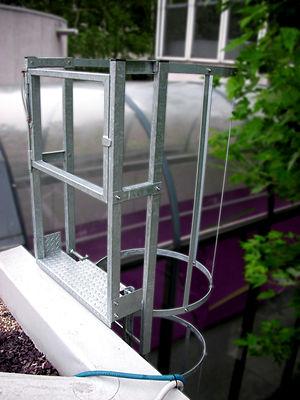
échelle crinoline en acier avec marche palière
Les échelles à crinoline sont des moyens d'accès permanent voués à desservir les terrasses, bâtiments et installations industrielles. Elles peuvent être également utilisées pour l'évacuation des personnes comme issue de secours si d'autres moyens tels que des escaliers ou passerelles ne peuvent être mis en œuvre. Il en existe en plusieurs matériaux : aluminium, fer, matériaux composite, etc.